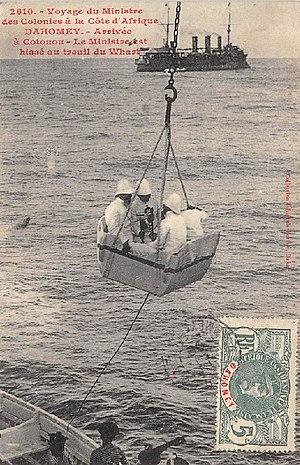
Carte postale - 2610 - Voyage du ministre des colonies à la côte d'Afrique - Dahomey
Le wharf de Cotonou était un appontement situé dans la zone portuaire de la ville de Cotonou au Bénin en Afrique de l'Ouest de 1892 à 1965.